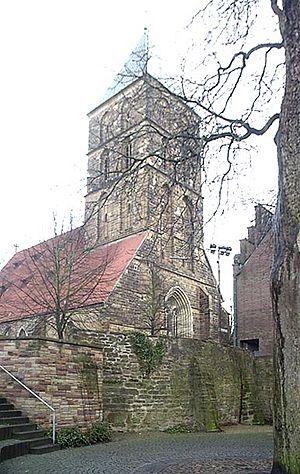
Rheine est une ville de Rhénanie-du-Nord-Westphalie, située dans l'arrondissement de Steinfurt dans le district de Münster. Cette ville, la plus peuplée de l'arrondissement de Steinfurt, est arrosée par l'Ems.